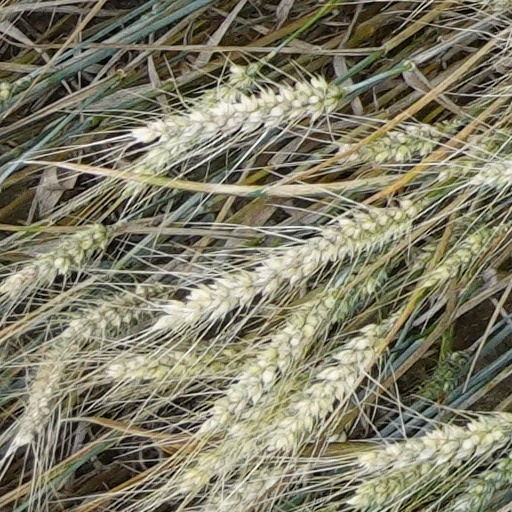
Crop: wheat